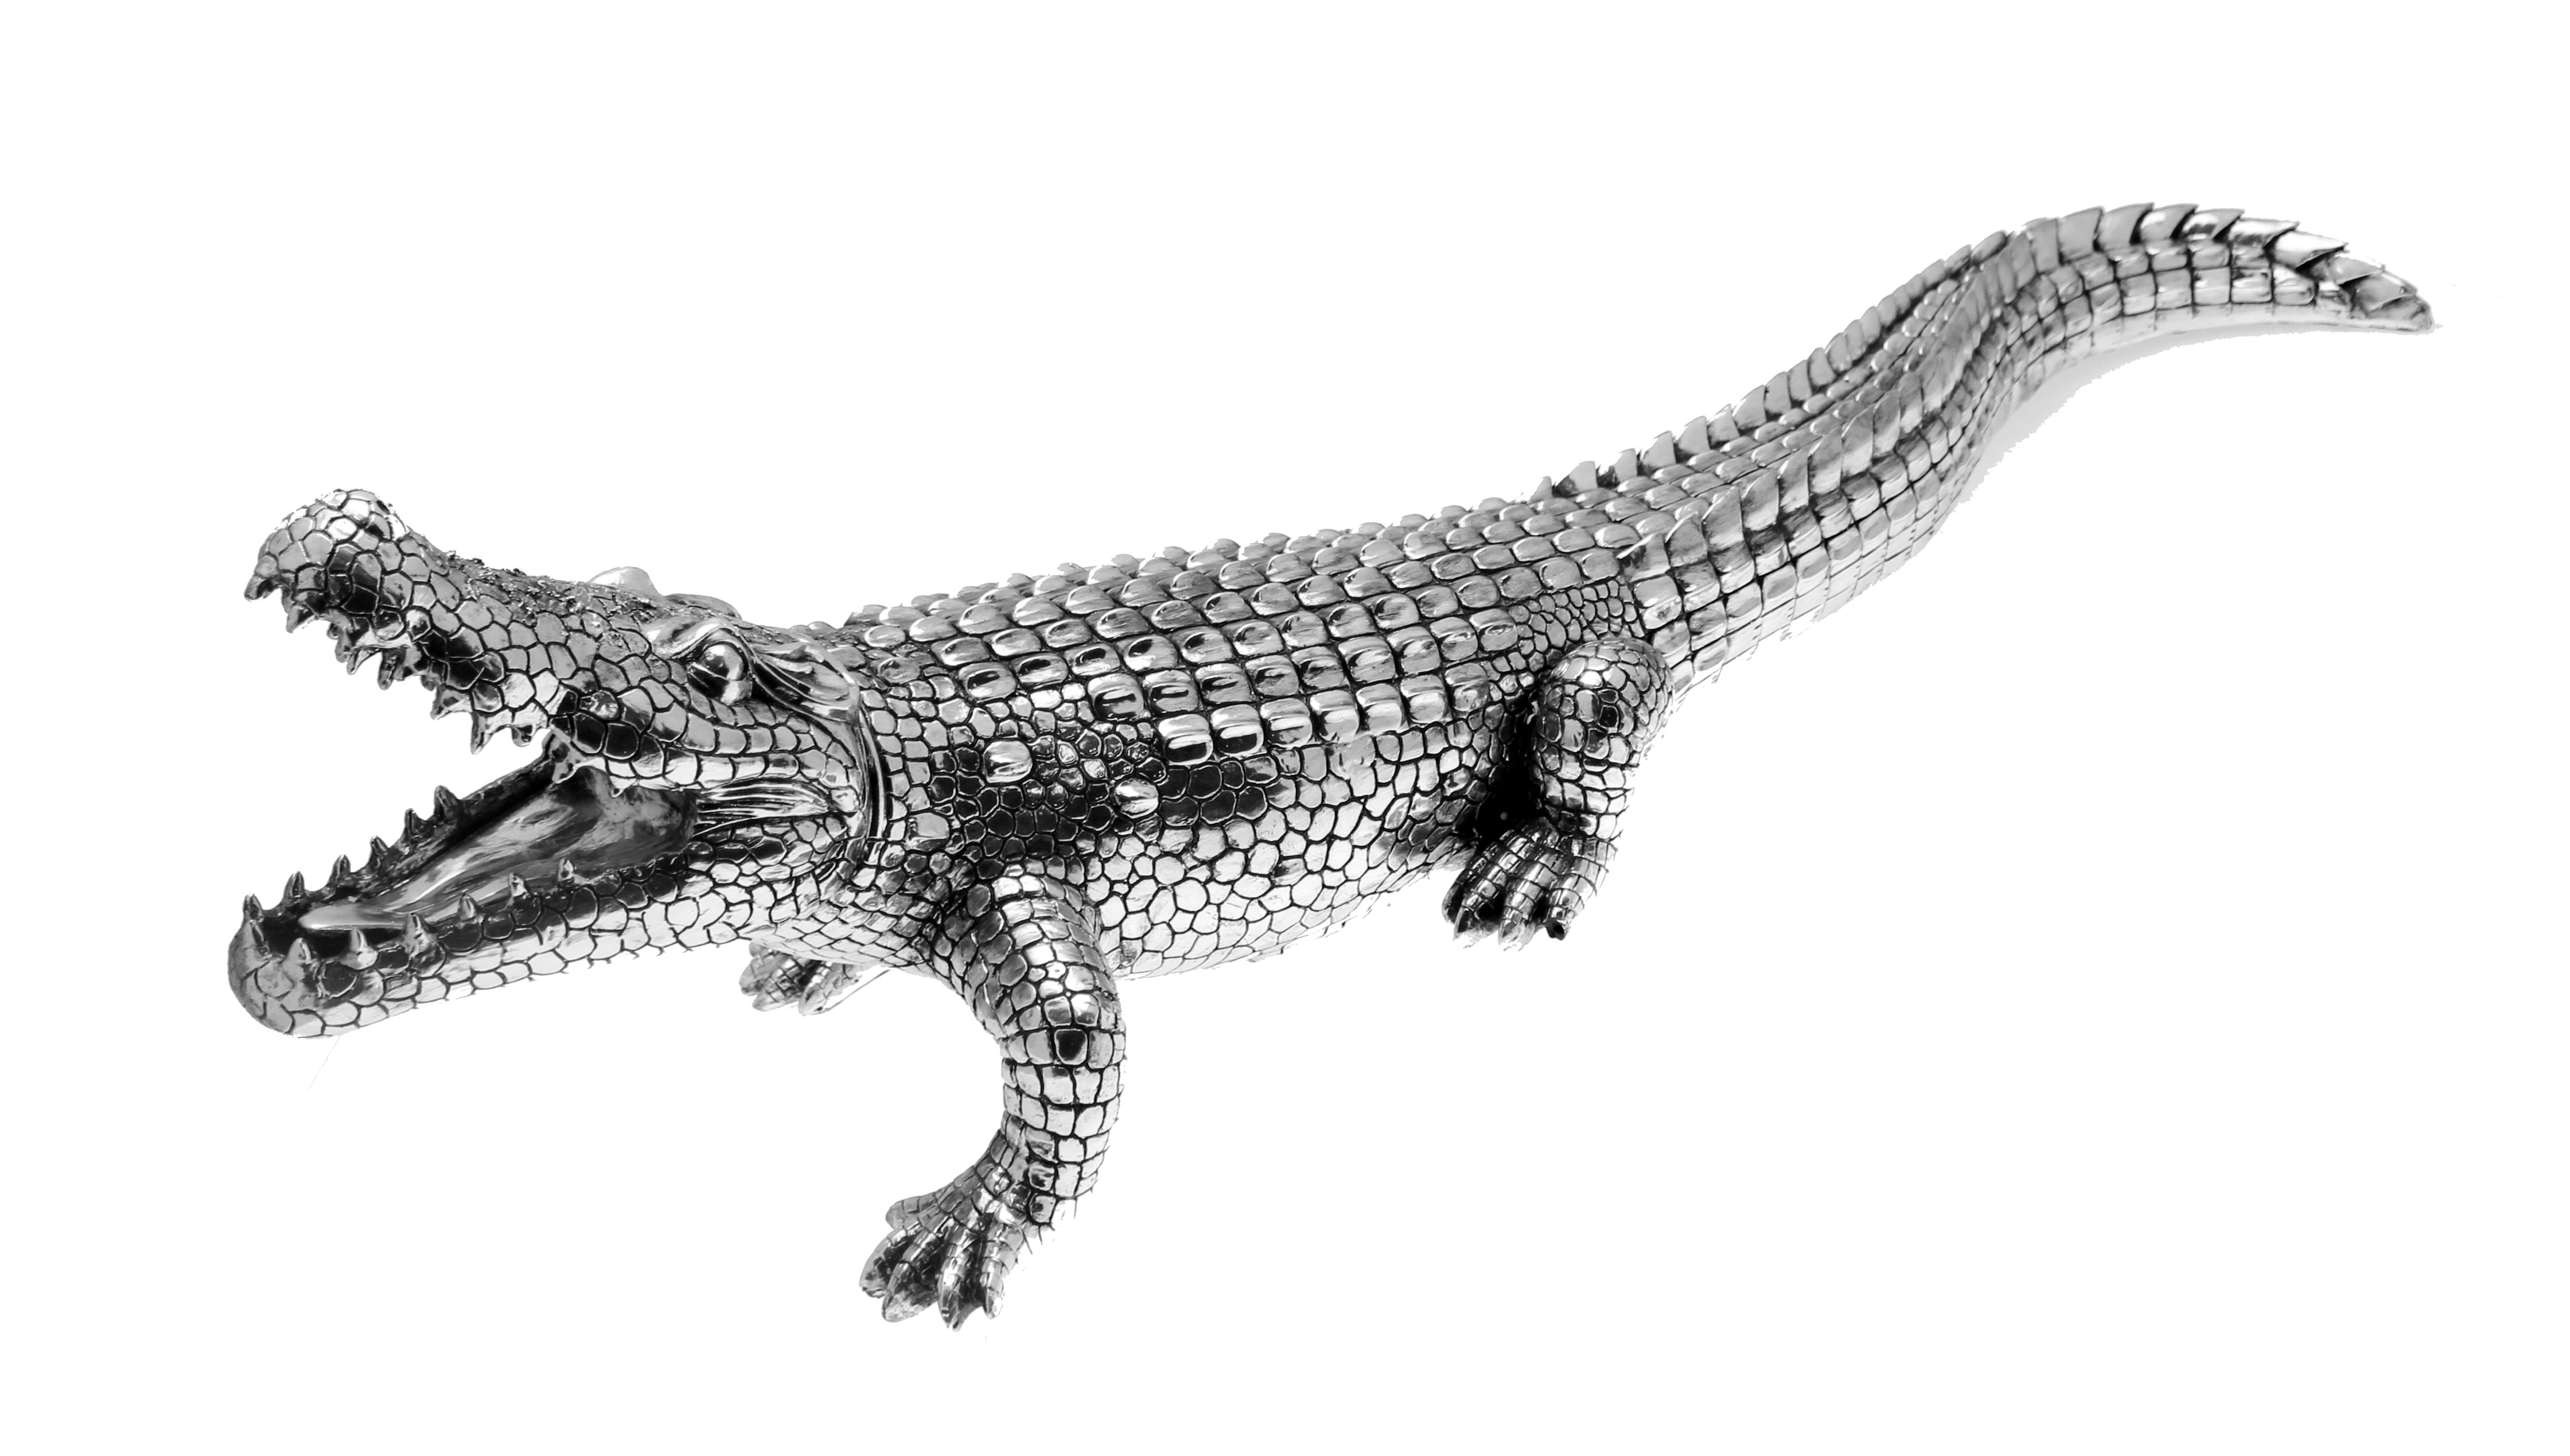
steel, statue, model, metal, reptile, fauna, lizard, crocodile, alligator, chrome, silver, figurine, dinosaur, tyrannosaurus, polished, animal figure, crocodilia, platinum, velociraptor